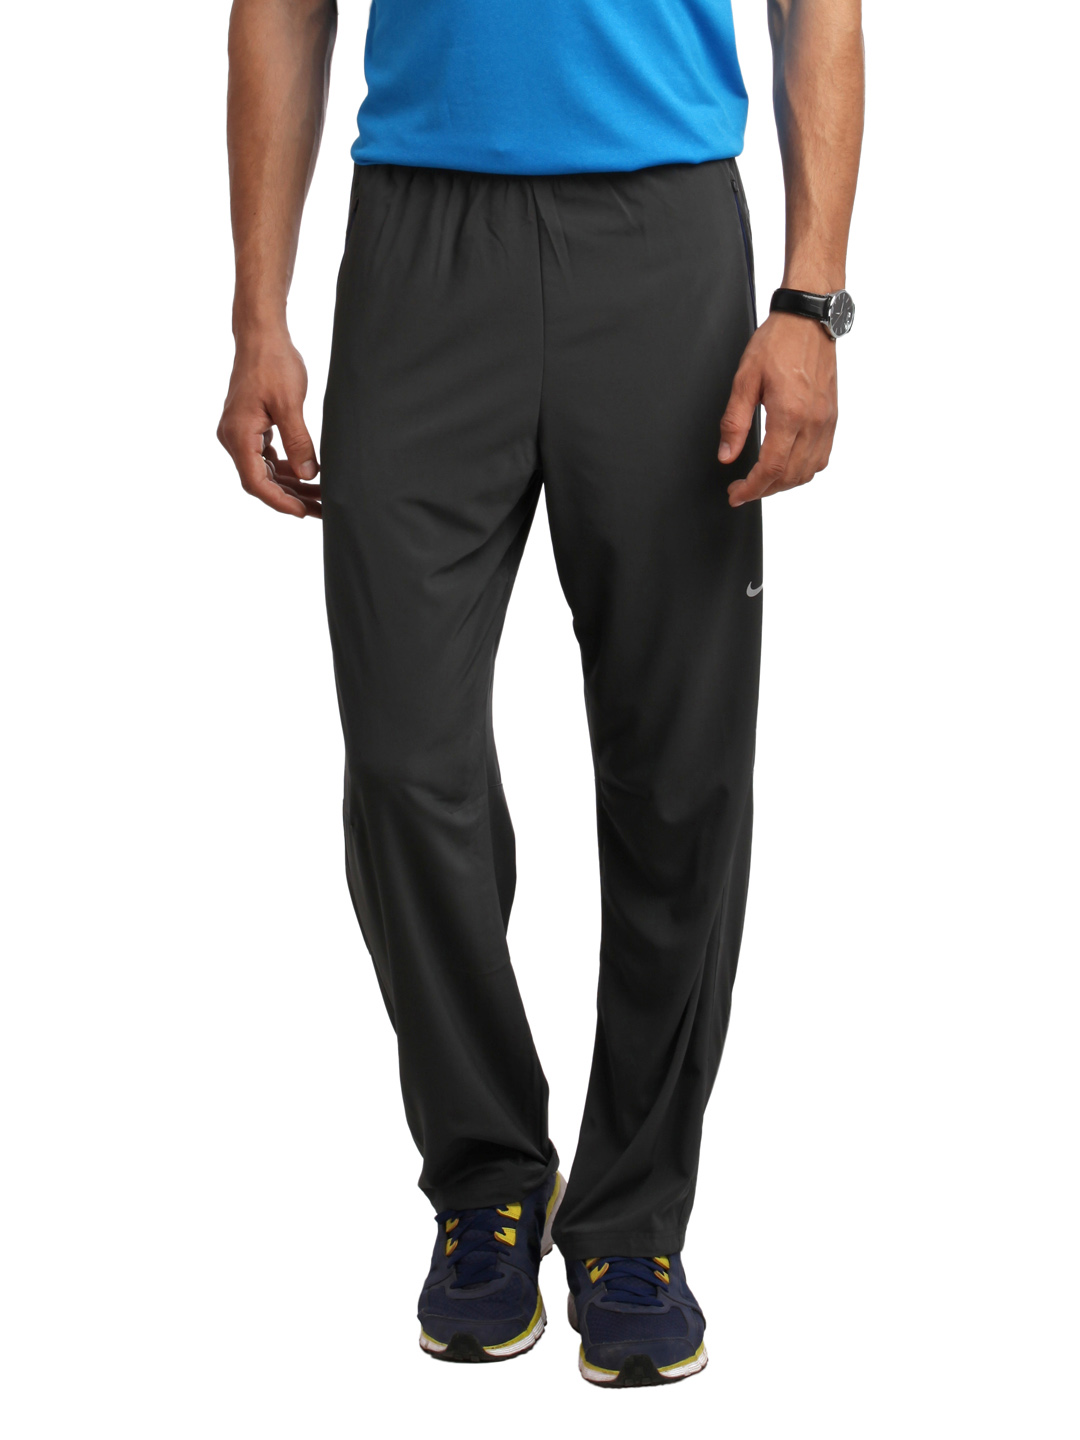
Nike Men Charcoal Track Pants
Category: Apparel / Bottomwear / Track Pants
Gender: Men
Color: Charcoal
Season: Summer 2012
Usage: Sports